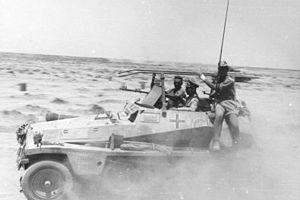
La bataille d'Alam el Halfa est la dernière offensive allemande lors de la guerre du désert, pendant la Seconde Guerre mondiale, menée par Erwin Rommel à la fin août 1942 pour tenter de forcer les lignes britanniques et pouvoir conquérir l'Égypte tout entière.